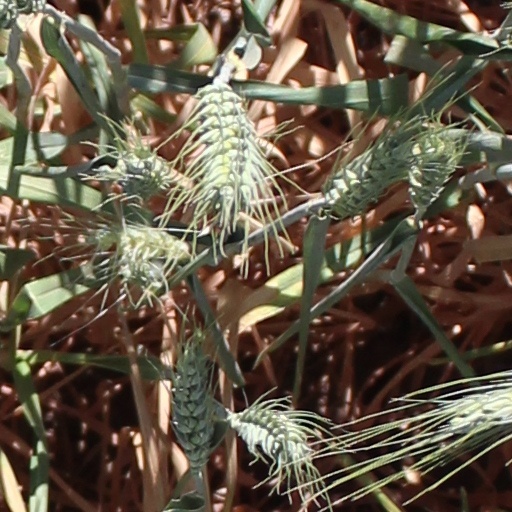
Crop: wheat